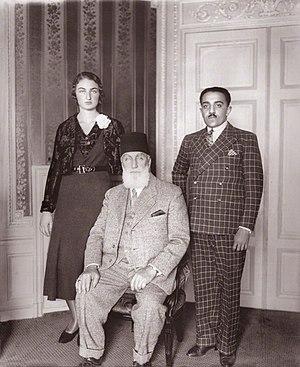
La Princesse Dürrüşehvar était la fille d'Abdülmecit II, dernier calife du monde musulman. Elle portait les titres de princesse de Berar et princesse impériale de l'Empire ottoman.